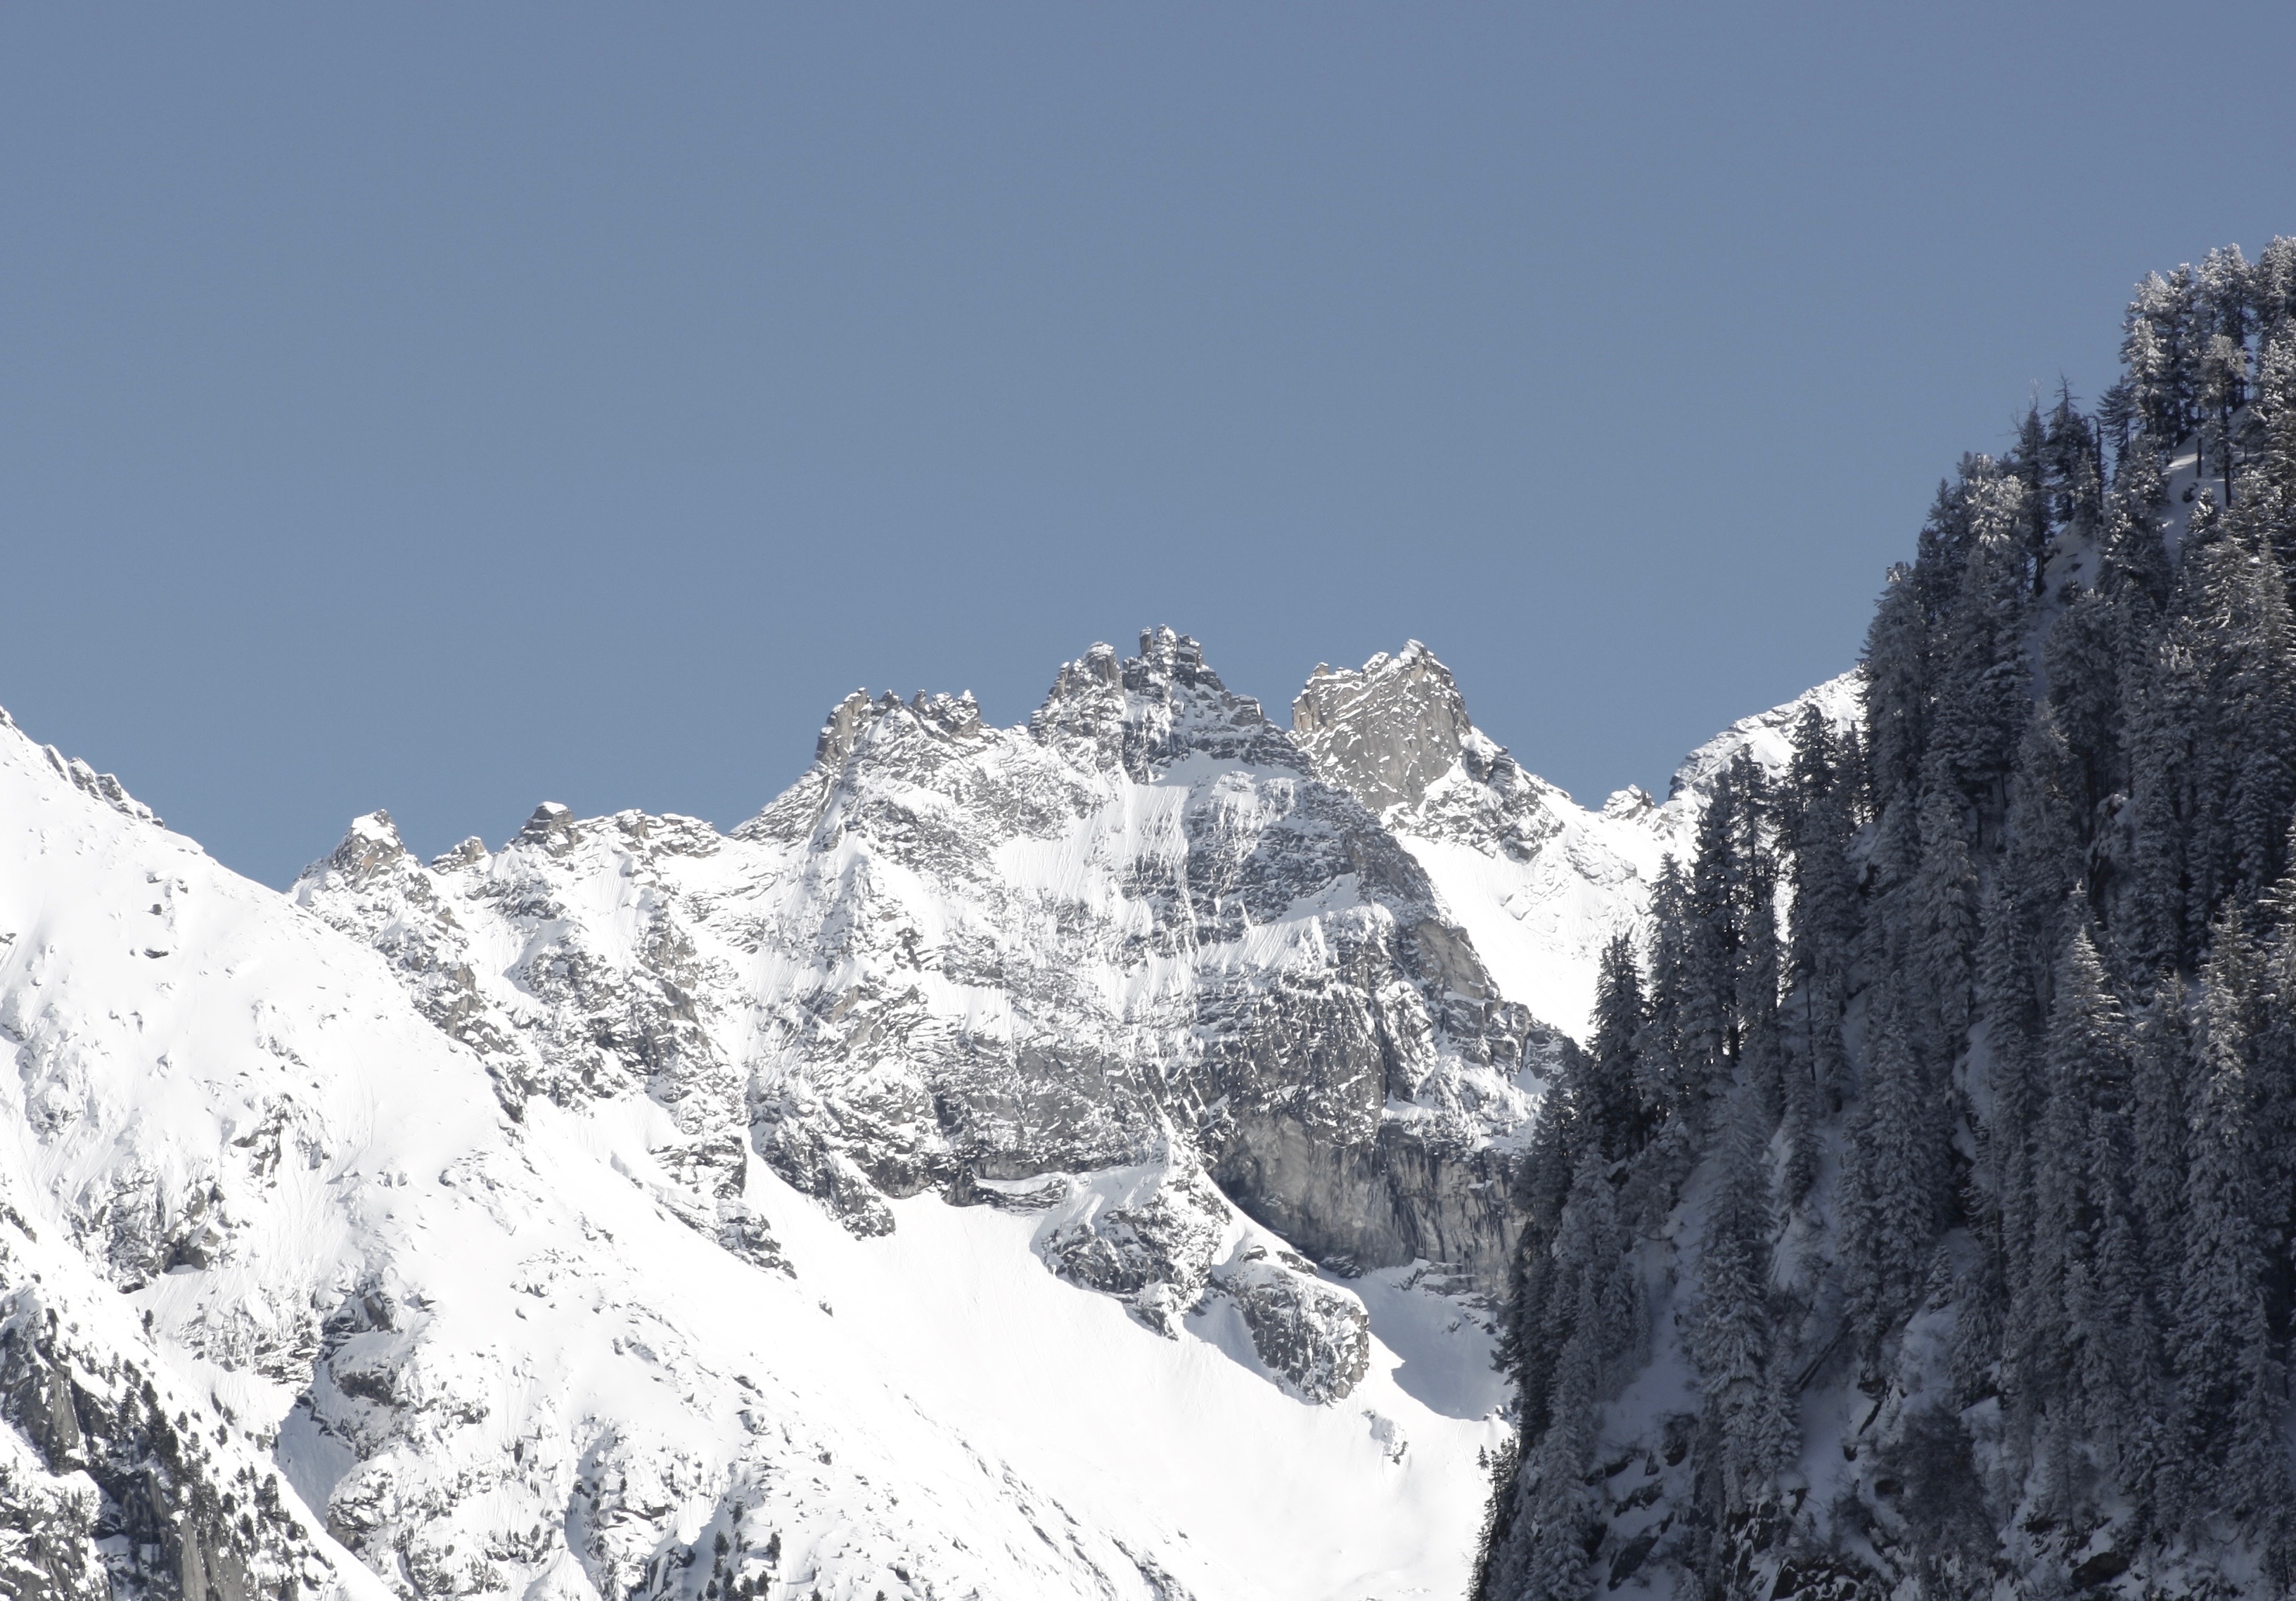
mountain, snow, winter, adventure, mountain range, weather, snowy, alpine, ridge, summit, massif, mountains, alps, cirque, wintry, piste, tyrol, mountain world, landform, mountain pass, zillertal, ginzling, geographical feature, mountainous landforms, geological phenomenon